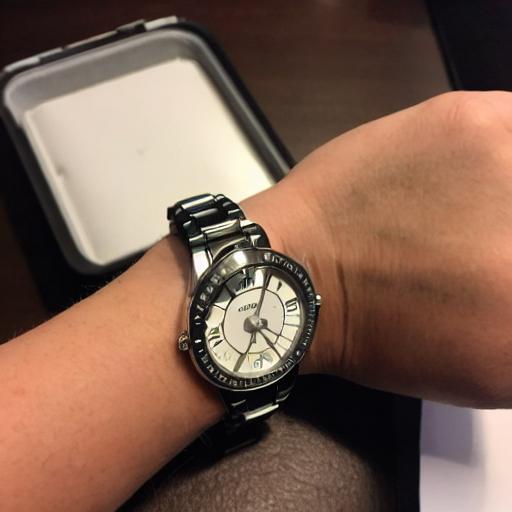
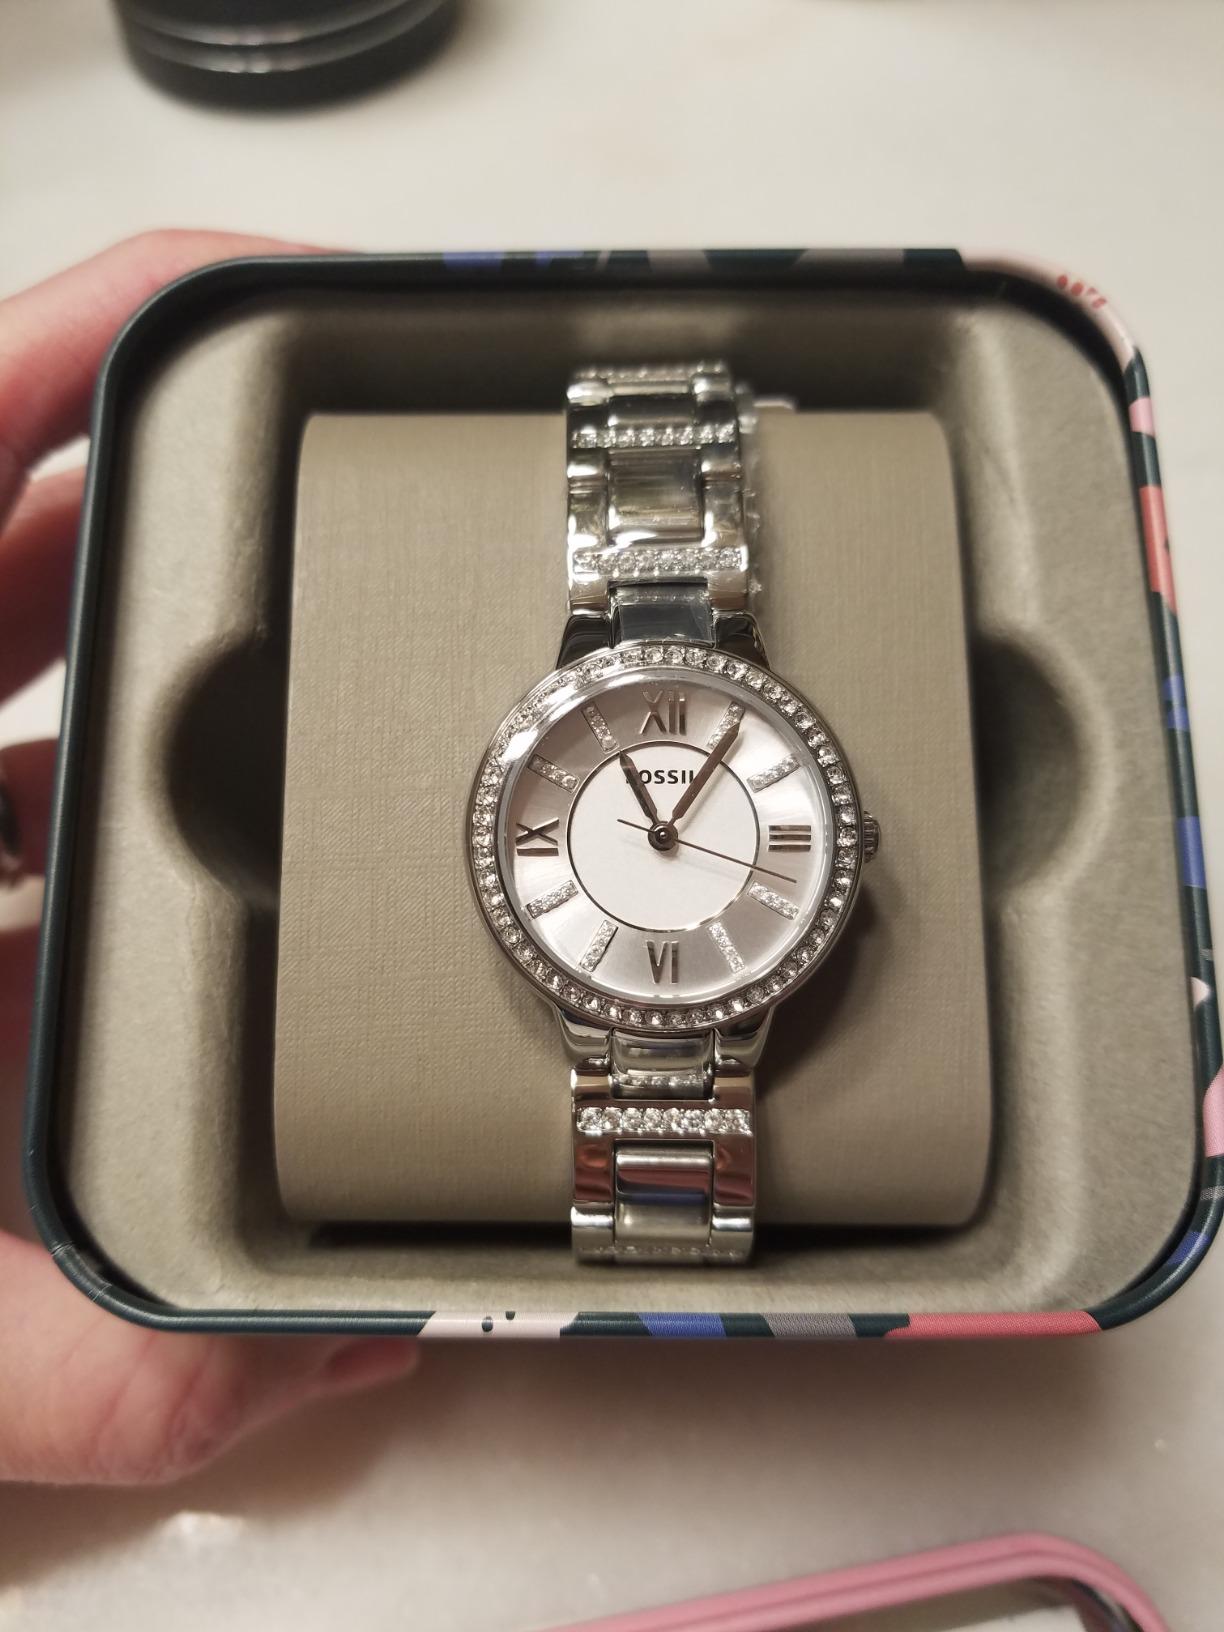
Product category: accessories_watch
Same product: no